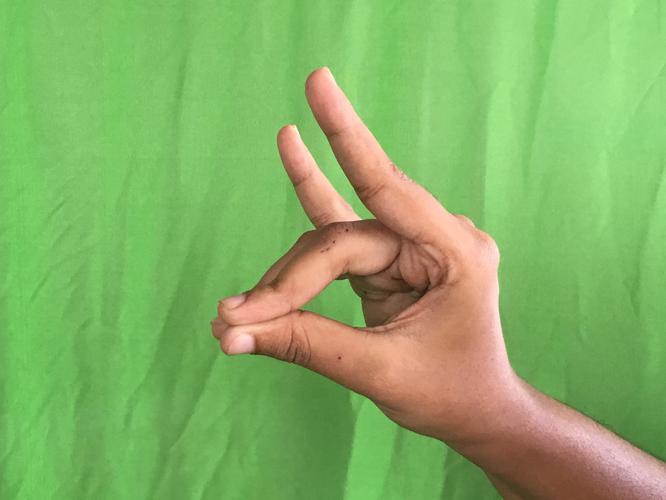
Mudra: Simhamukham
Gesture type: single_hand